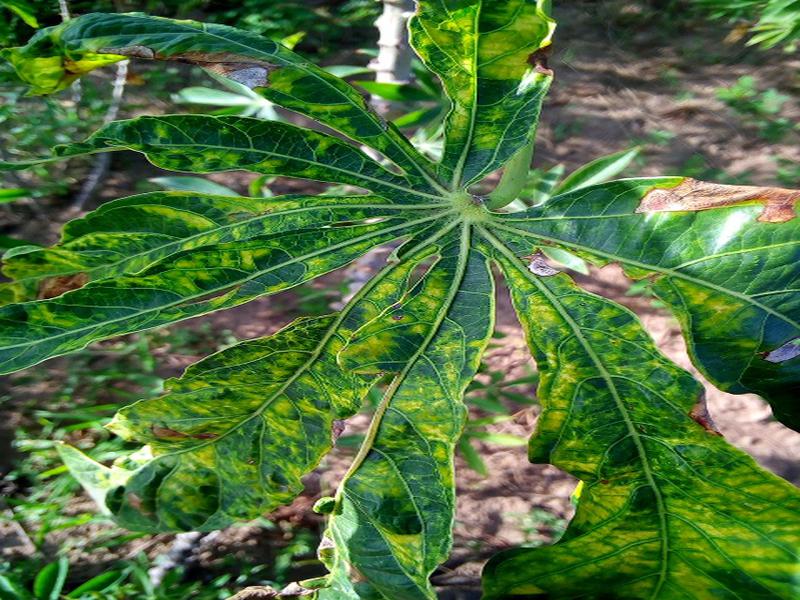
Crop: cassava
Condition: mosaic_disease